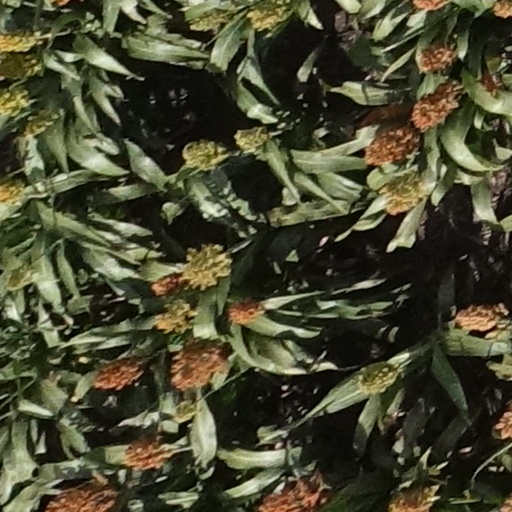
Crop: sorghum